History of Meridian, Mississippi

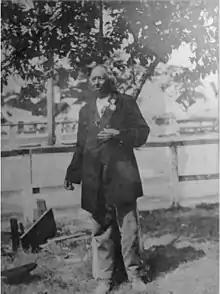
Choctaw Native American Jack Amos led rescue efforts to save drowning Confederate soldiers in the Chunky Creek Train Wreck of 1863.

In 1853, around the time that construction of the Mobile and Ohio Railroad began in the area, most of Richard McLemore's land was bought by Lewis A. Ragsdale, a lawyer from Alabama, and John T. Ball, a merchant from Kemper County. Both men sought to make a profit from the planned crossing of the Mobile and Ohio with the Vicksburg and Montgomery Railroad, but Ragsdale beat Ball to the area by a few days. Ragsdale's bought the McLemore Farm, which was east of present-day 27th Avenue and included much of what would become the central business district. Ball purchased only west of 27th Avenue. McLemore and his family moved north out of the city, and Ragsdale moved into McLemore's log home, turning it into a tavern.